Abingdon Rowing Club

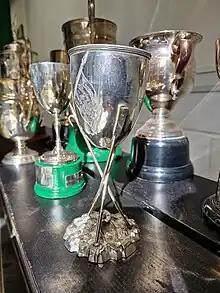
Abingdon Head Traditional Trophies

Abingdon Head is raced on a 2 km upstream course on the River Thames stretch from Culham reach to the St. Helen's church in Abingdon. The start line is approximately 150m below the Culham cut bifurcation and "Danger" sign. From the start the race heads north towards the Abingdon town centre with west river bank on the Sutton Courtenay side and the east on the Culham side. After first 1000m, the course goes into an S-band near Abingdon Marina, with the final 750m through Abingdon town between the Abingdon school boathouse and St. Helen's church.